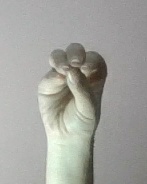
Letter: ha